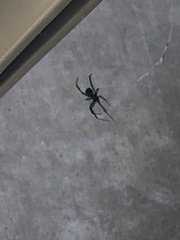
Species: Lactrodectus_hesperus